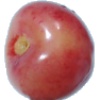
Label: Cherry Rainier 1